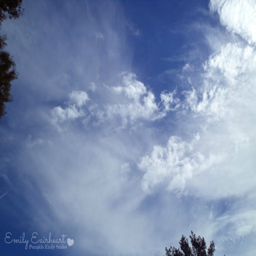
clouds that look like person and film character .